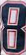
Number: 8